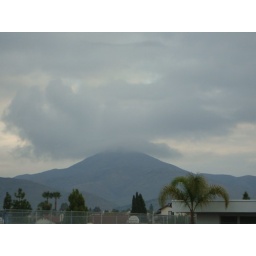
this mountain by my high school had a cloud over it and it looked like a volcano